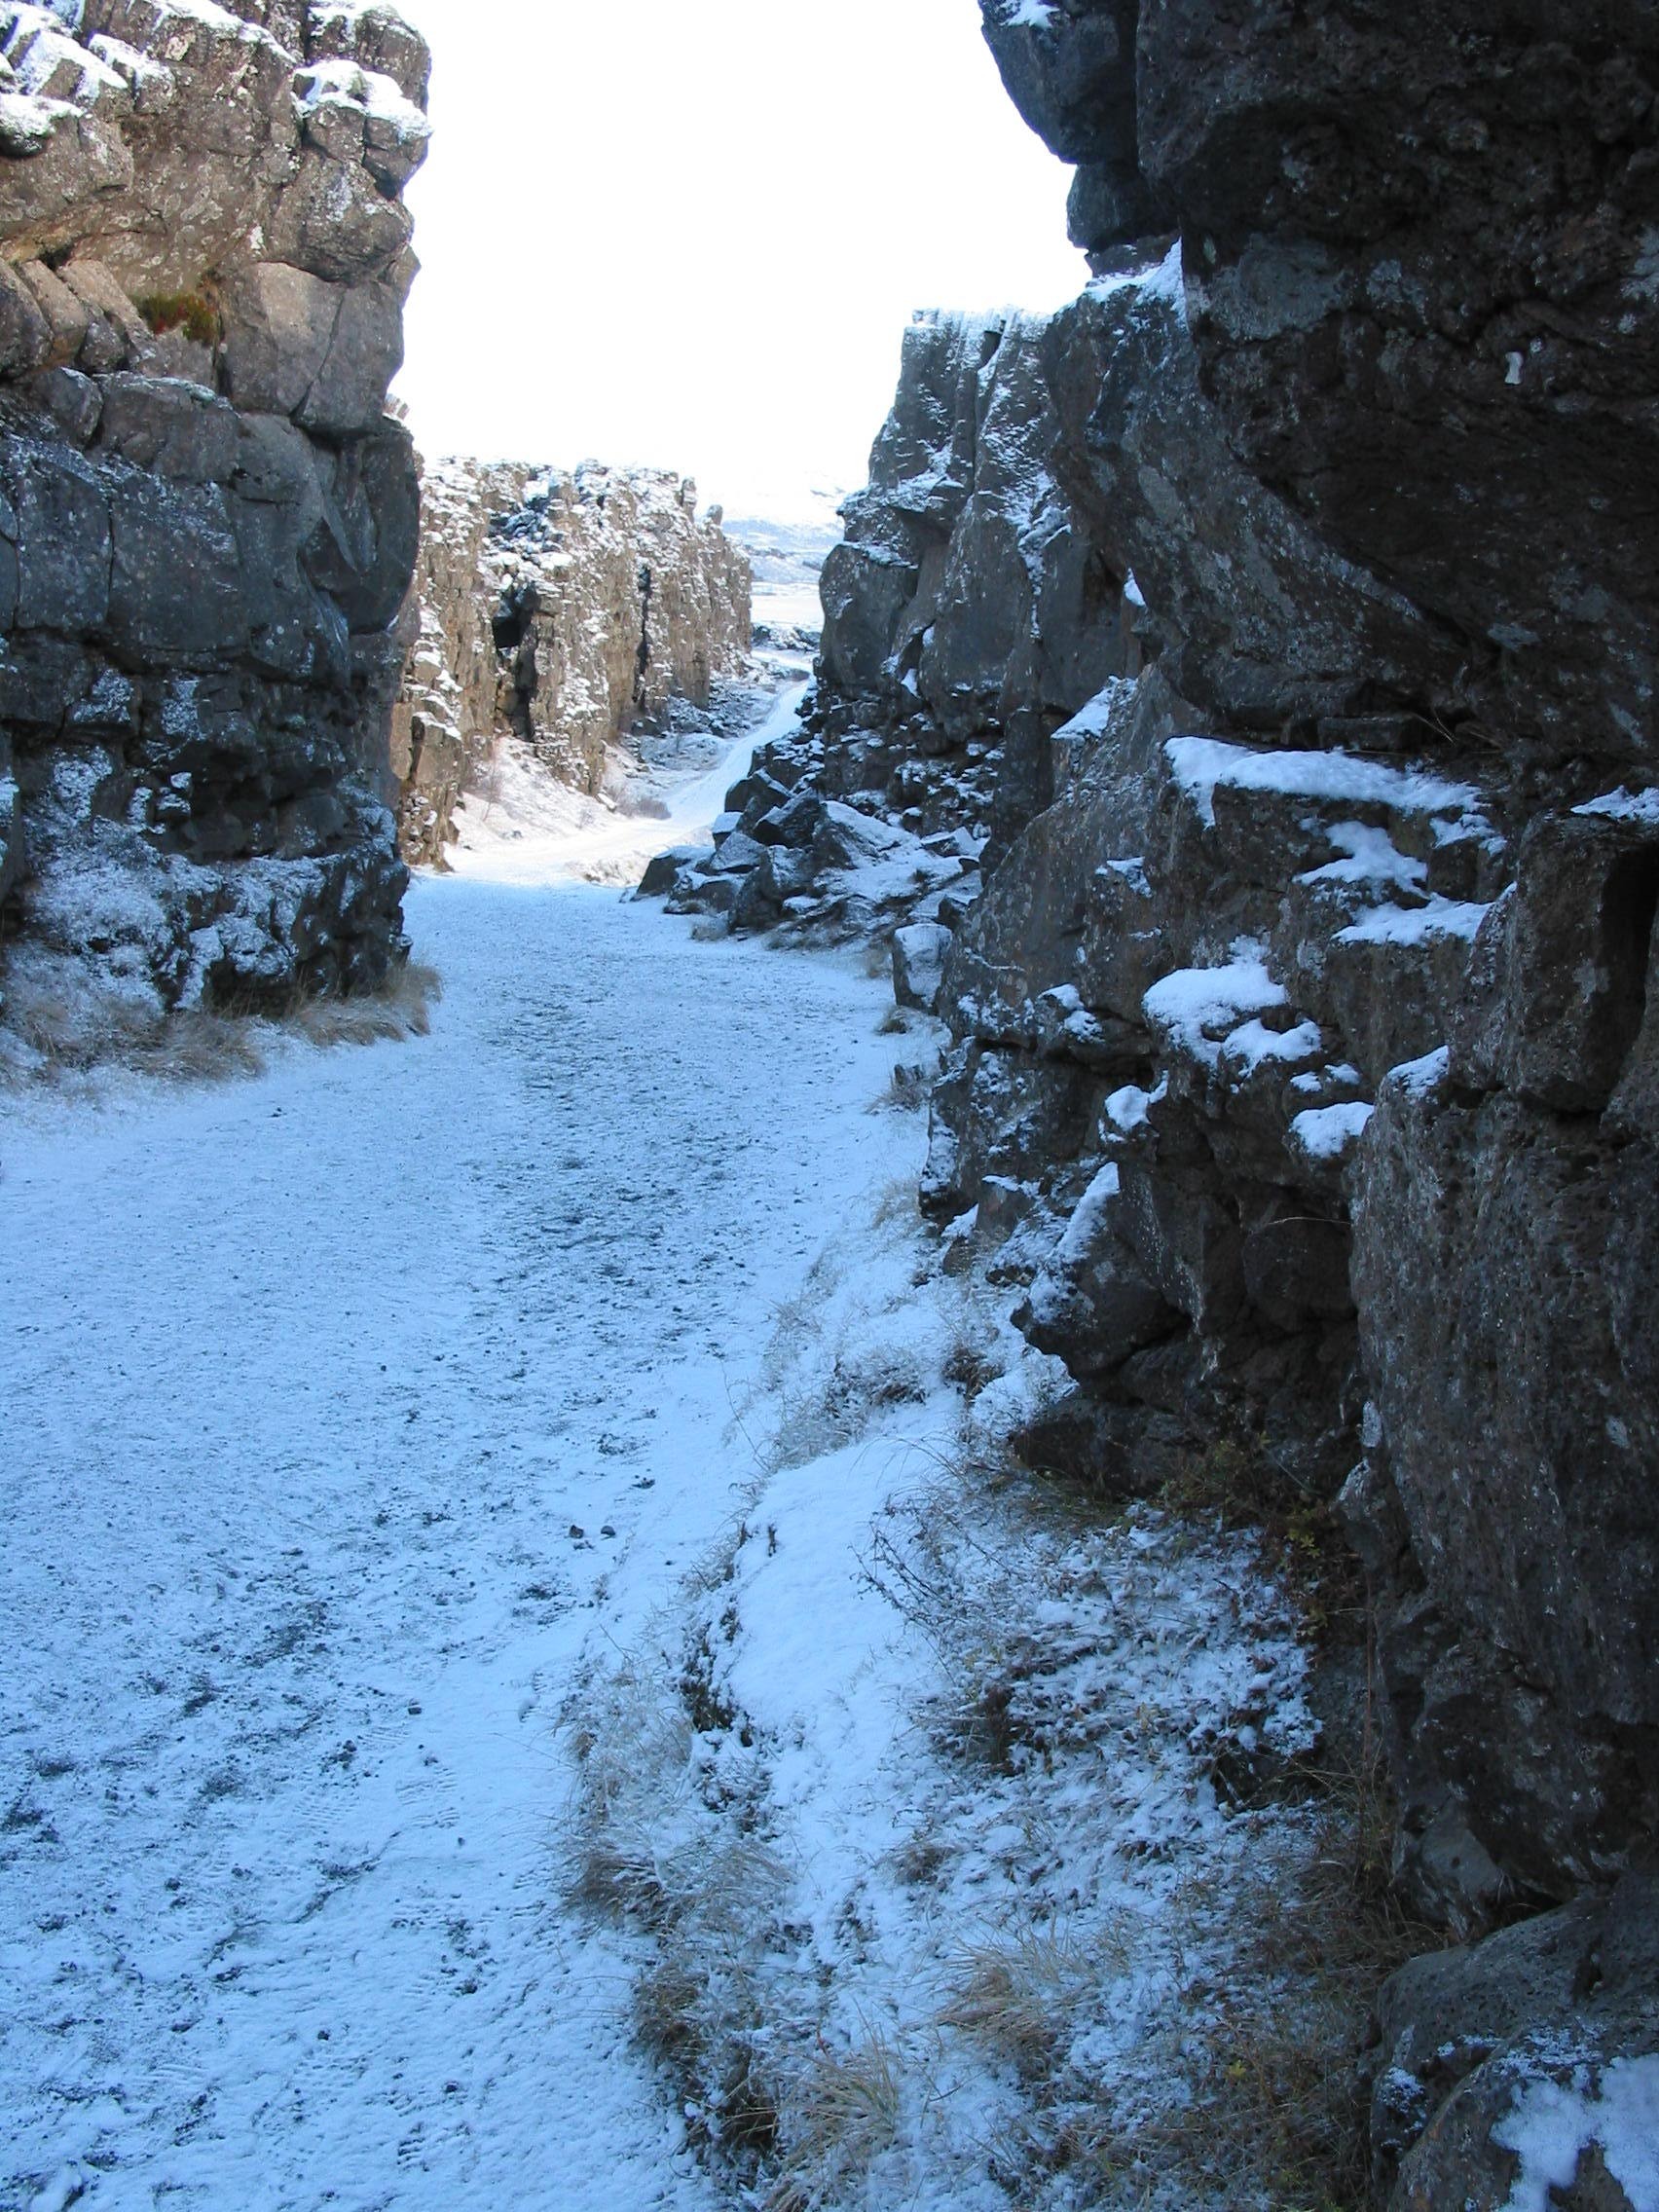
outdoor, rock, wilderness, mountain, snow, cold, winter, trail, adventure, frost, mountain range, ice, natural, weather, covered, freeze, frozen, iceland, attraction, arctic, terrain, season, ridge, flake, snowflake, snowfall, background, geology, cool, icy, climate, snowstorm, scene, blizzard, frosty, flakes, backdrop, chilly, snowflakes, golden circle, geological phenomenon